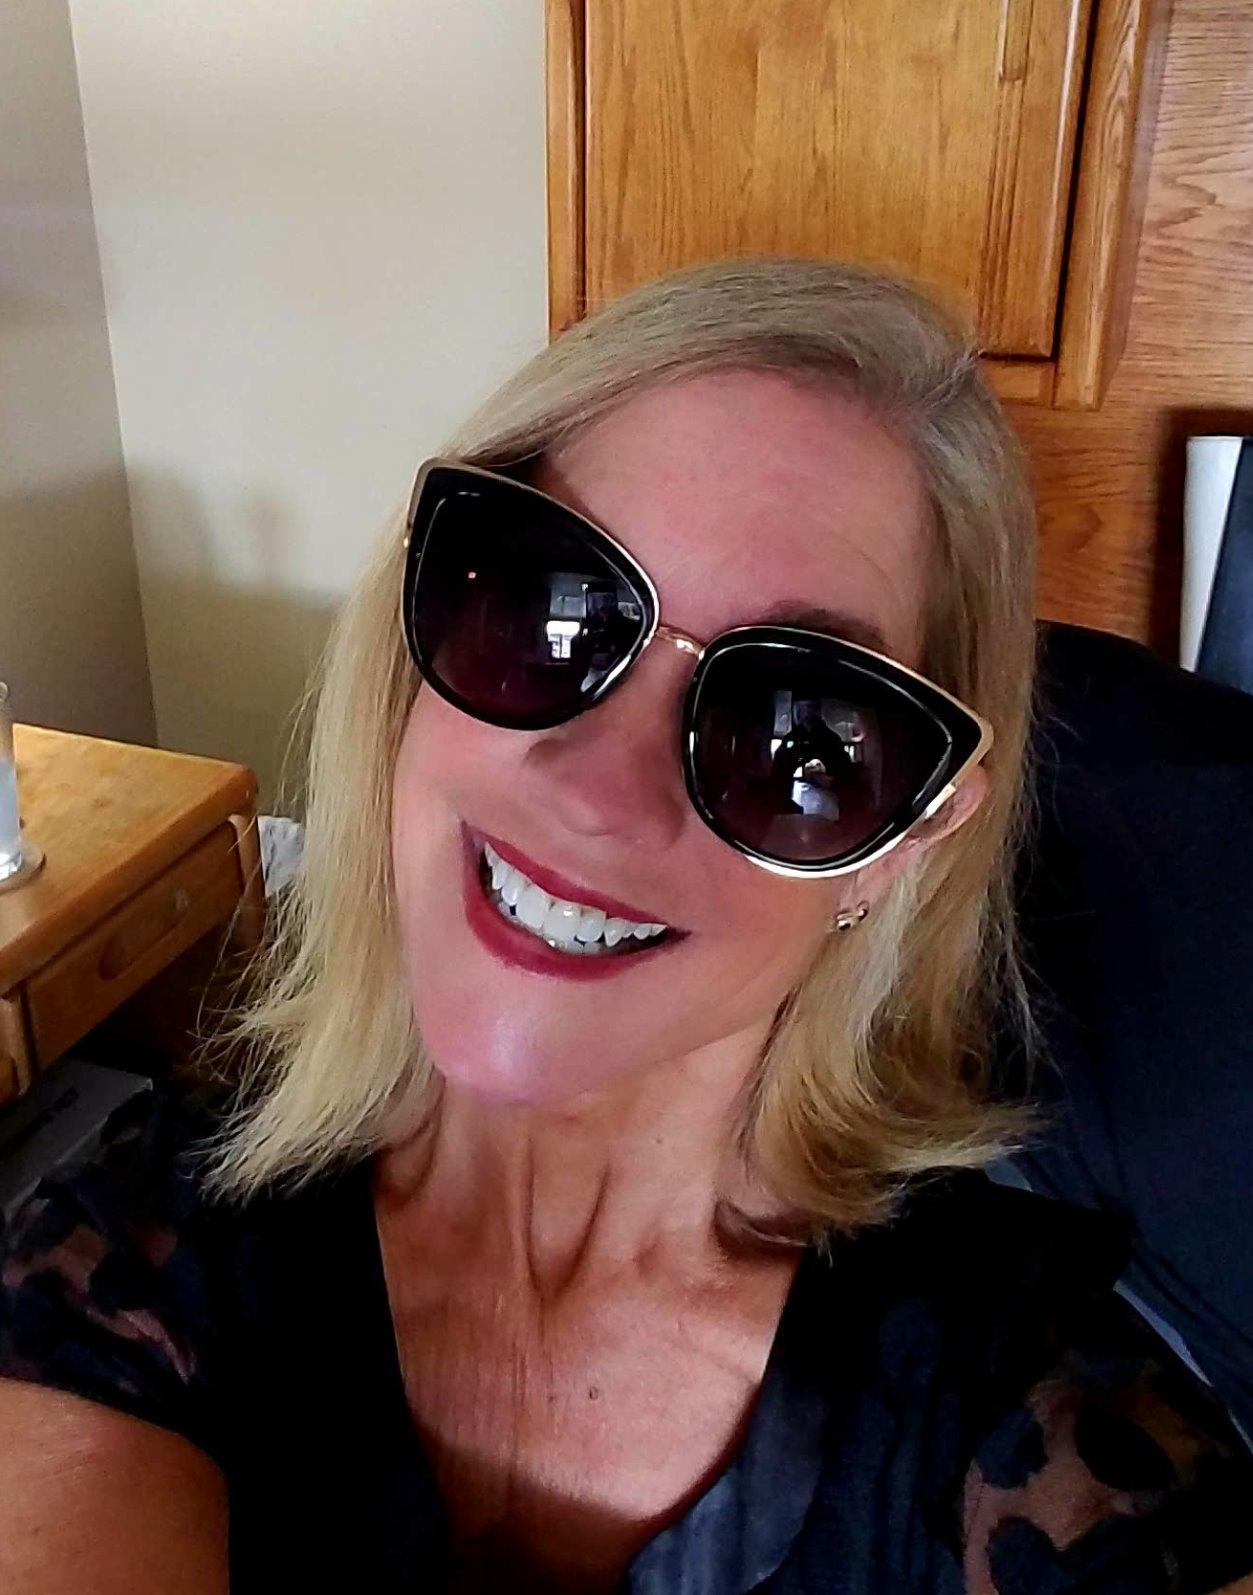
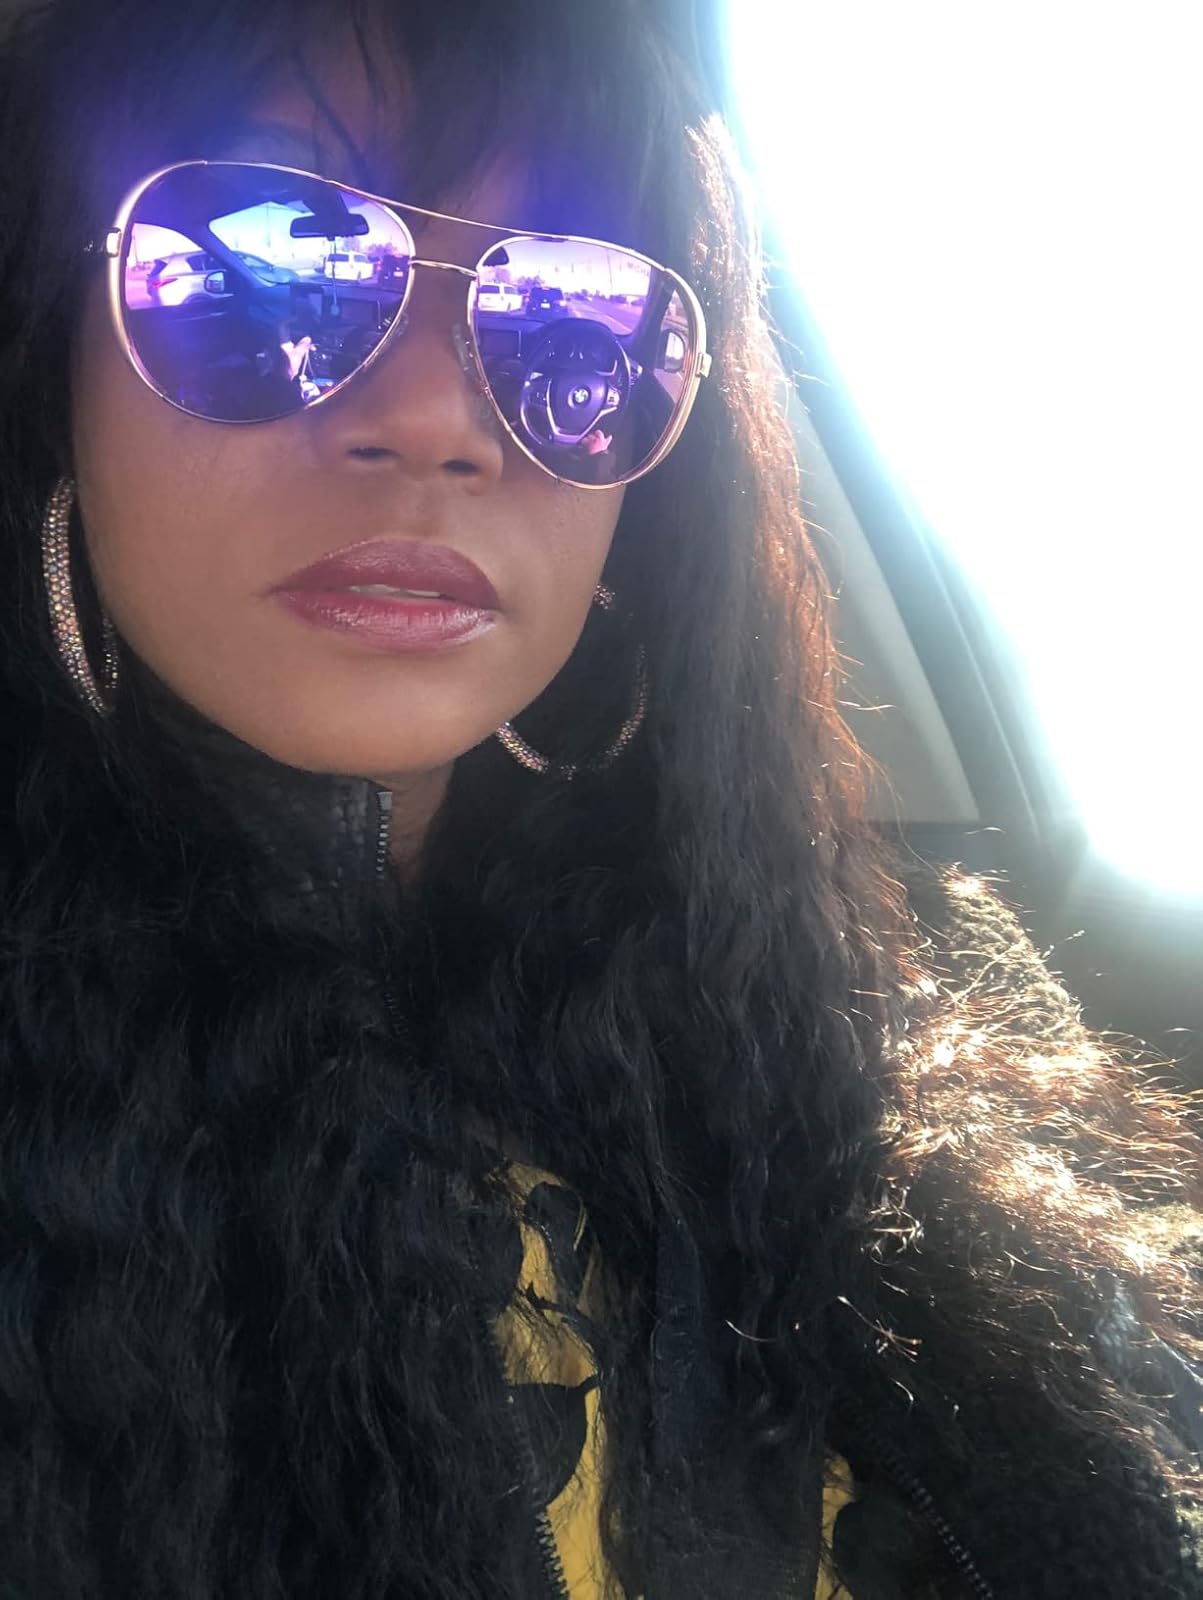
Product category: accessories_sunglasses
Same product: no